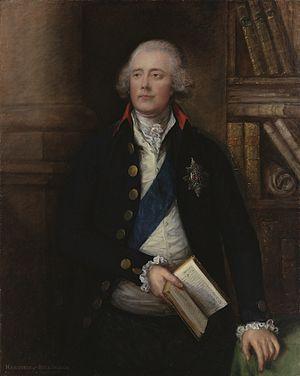
Toutes les formes possibles doivent être trouvables quelque part
George Nugent-Temple-Grenville, 1ᵉʳ marquis de Buckingham, KG, KP, PC, connu comme le 3ᵉ comte Temple entre 1779 et 1784, est un homme d'État britannique.